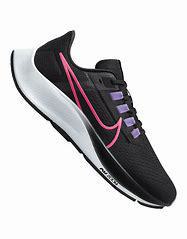
Brand: Nike
Model: College Air Zoom Pegasus 38